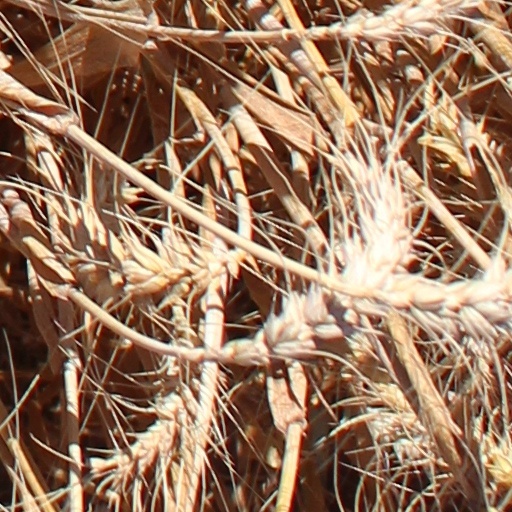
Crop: wheat